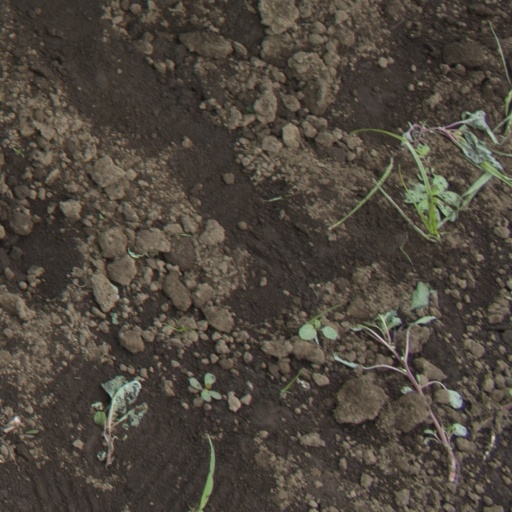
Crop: soybean